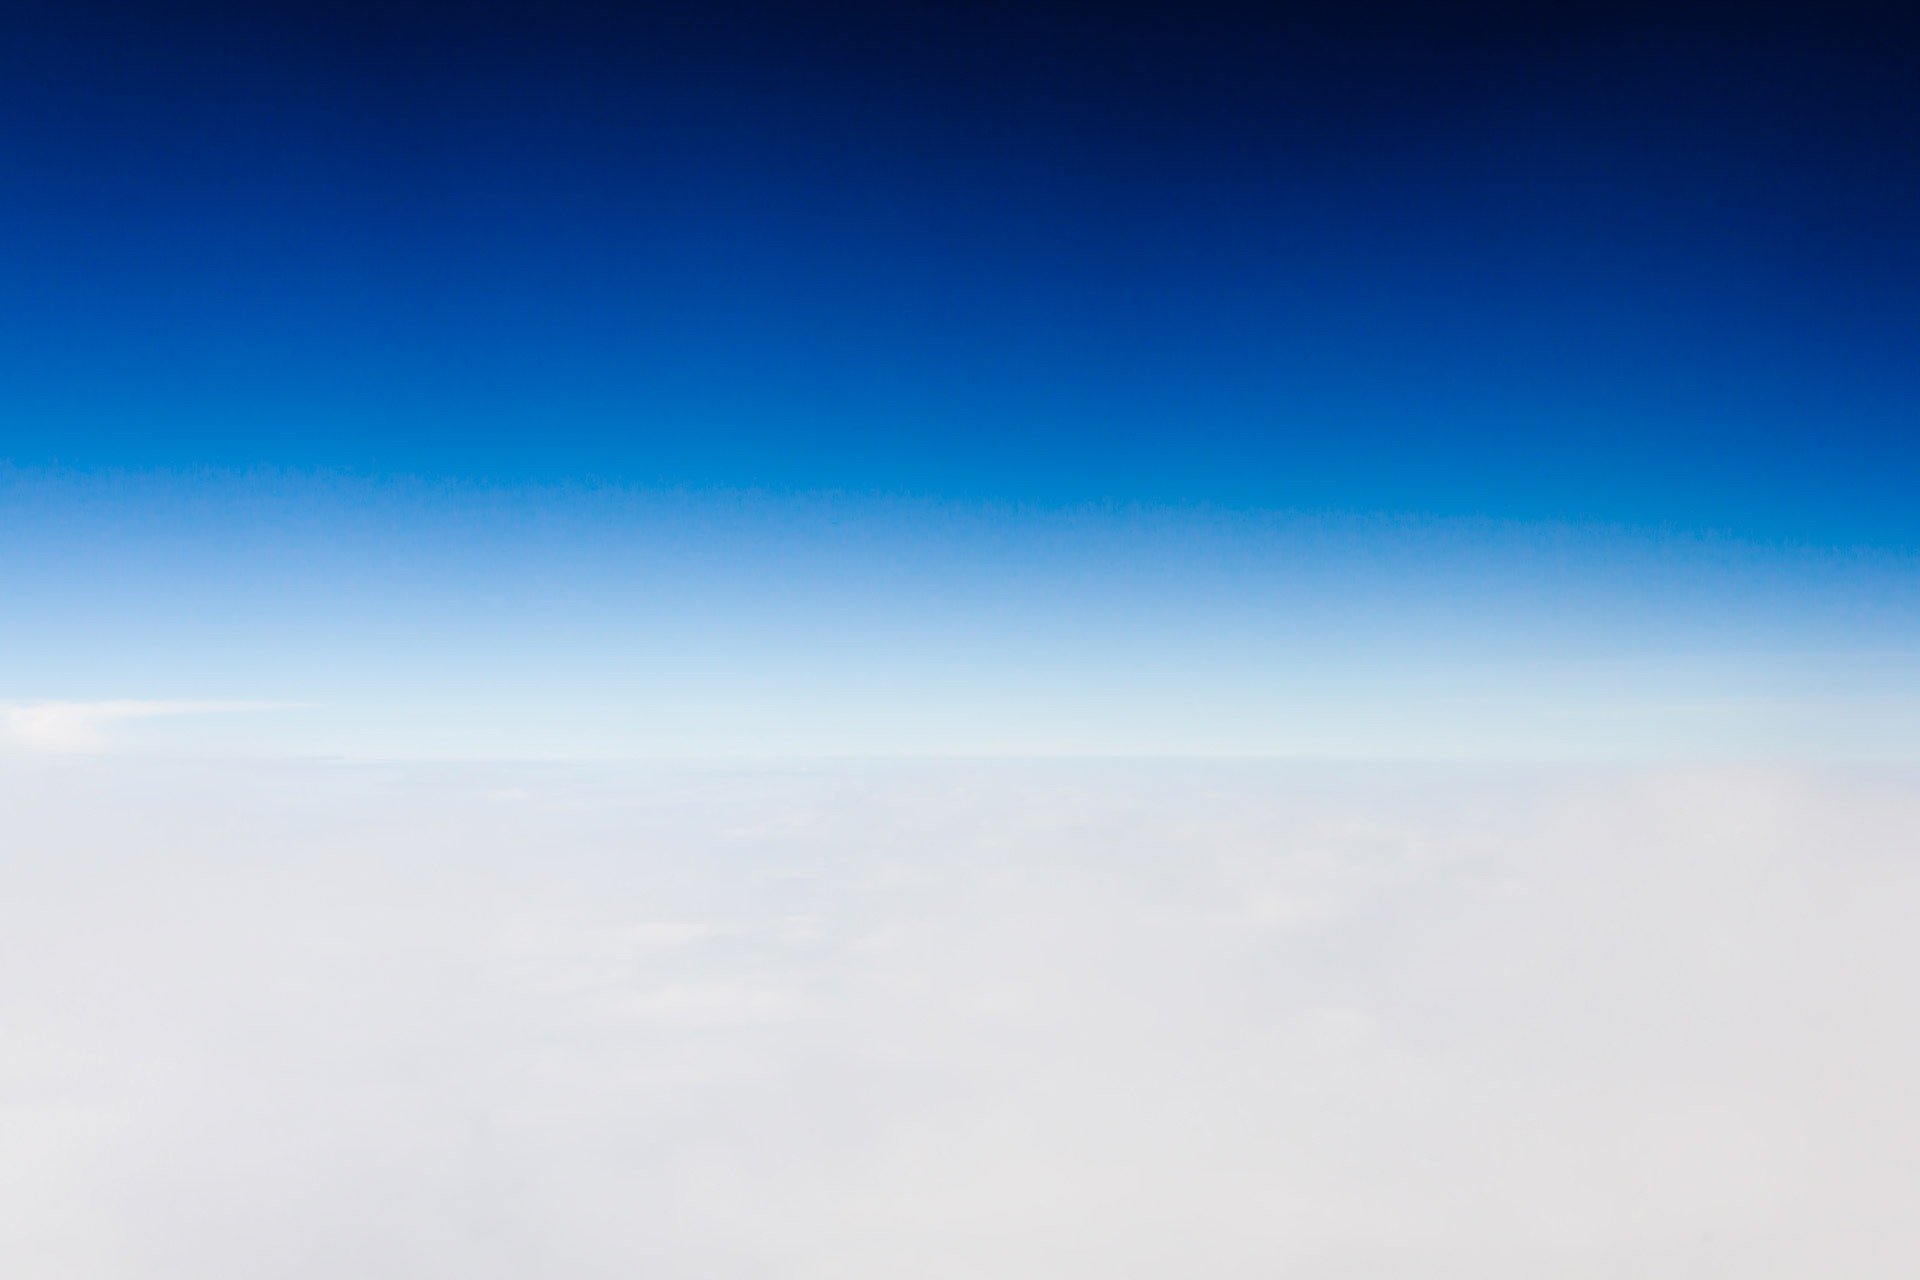
nature, horizon, cloud, sky, white, cloudy, air, view, dawn, atmosphere, fly, high, heaven, flight, space, cumulus, blue, aerial, cloudscape, above, clouds, background, over, meteorological phenomenon, atmospheric phenomenon, atmosphere of earth, computer wallpaper